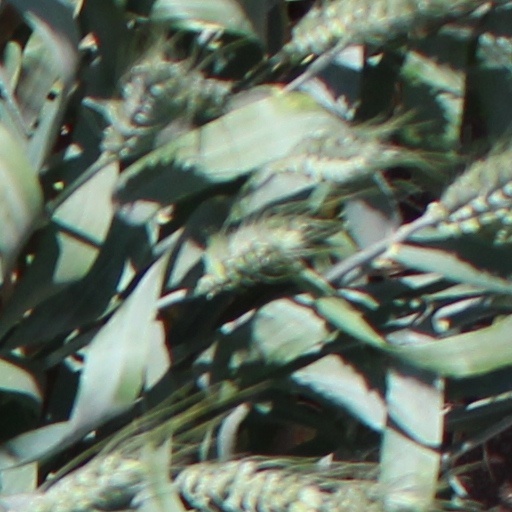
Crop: wheat